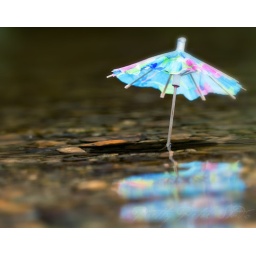
Playing around with my little cocktail umbrellas again and more river rocks